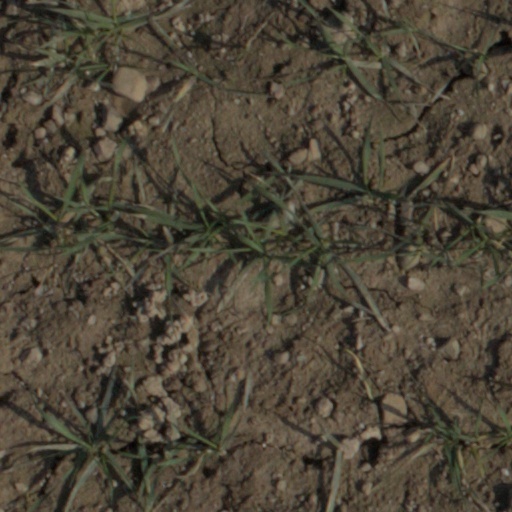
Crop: wheat